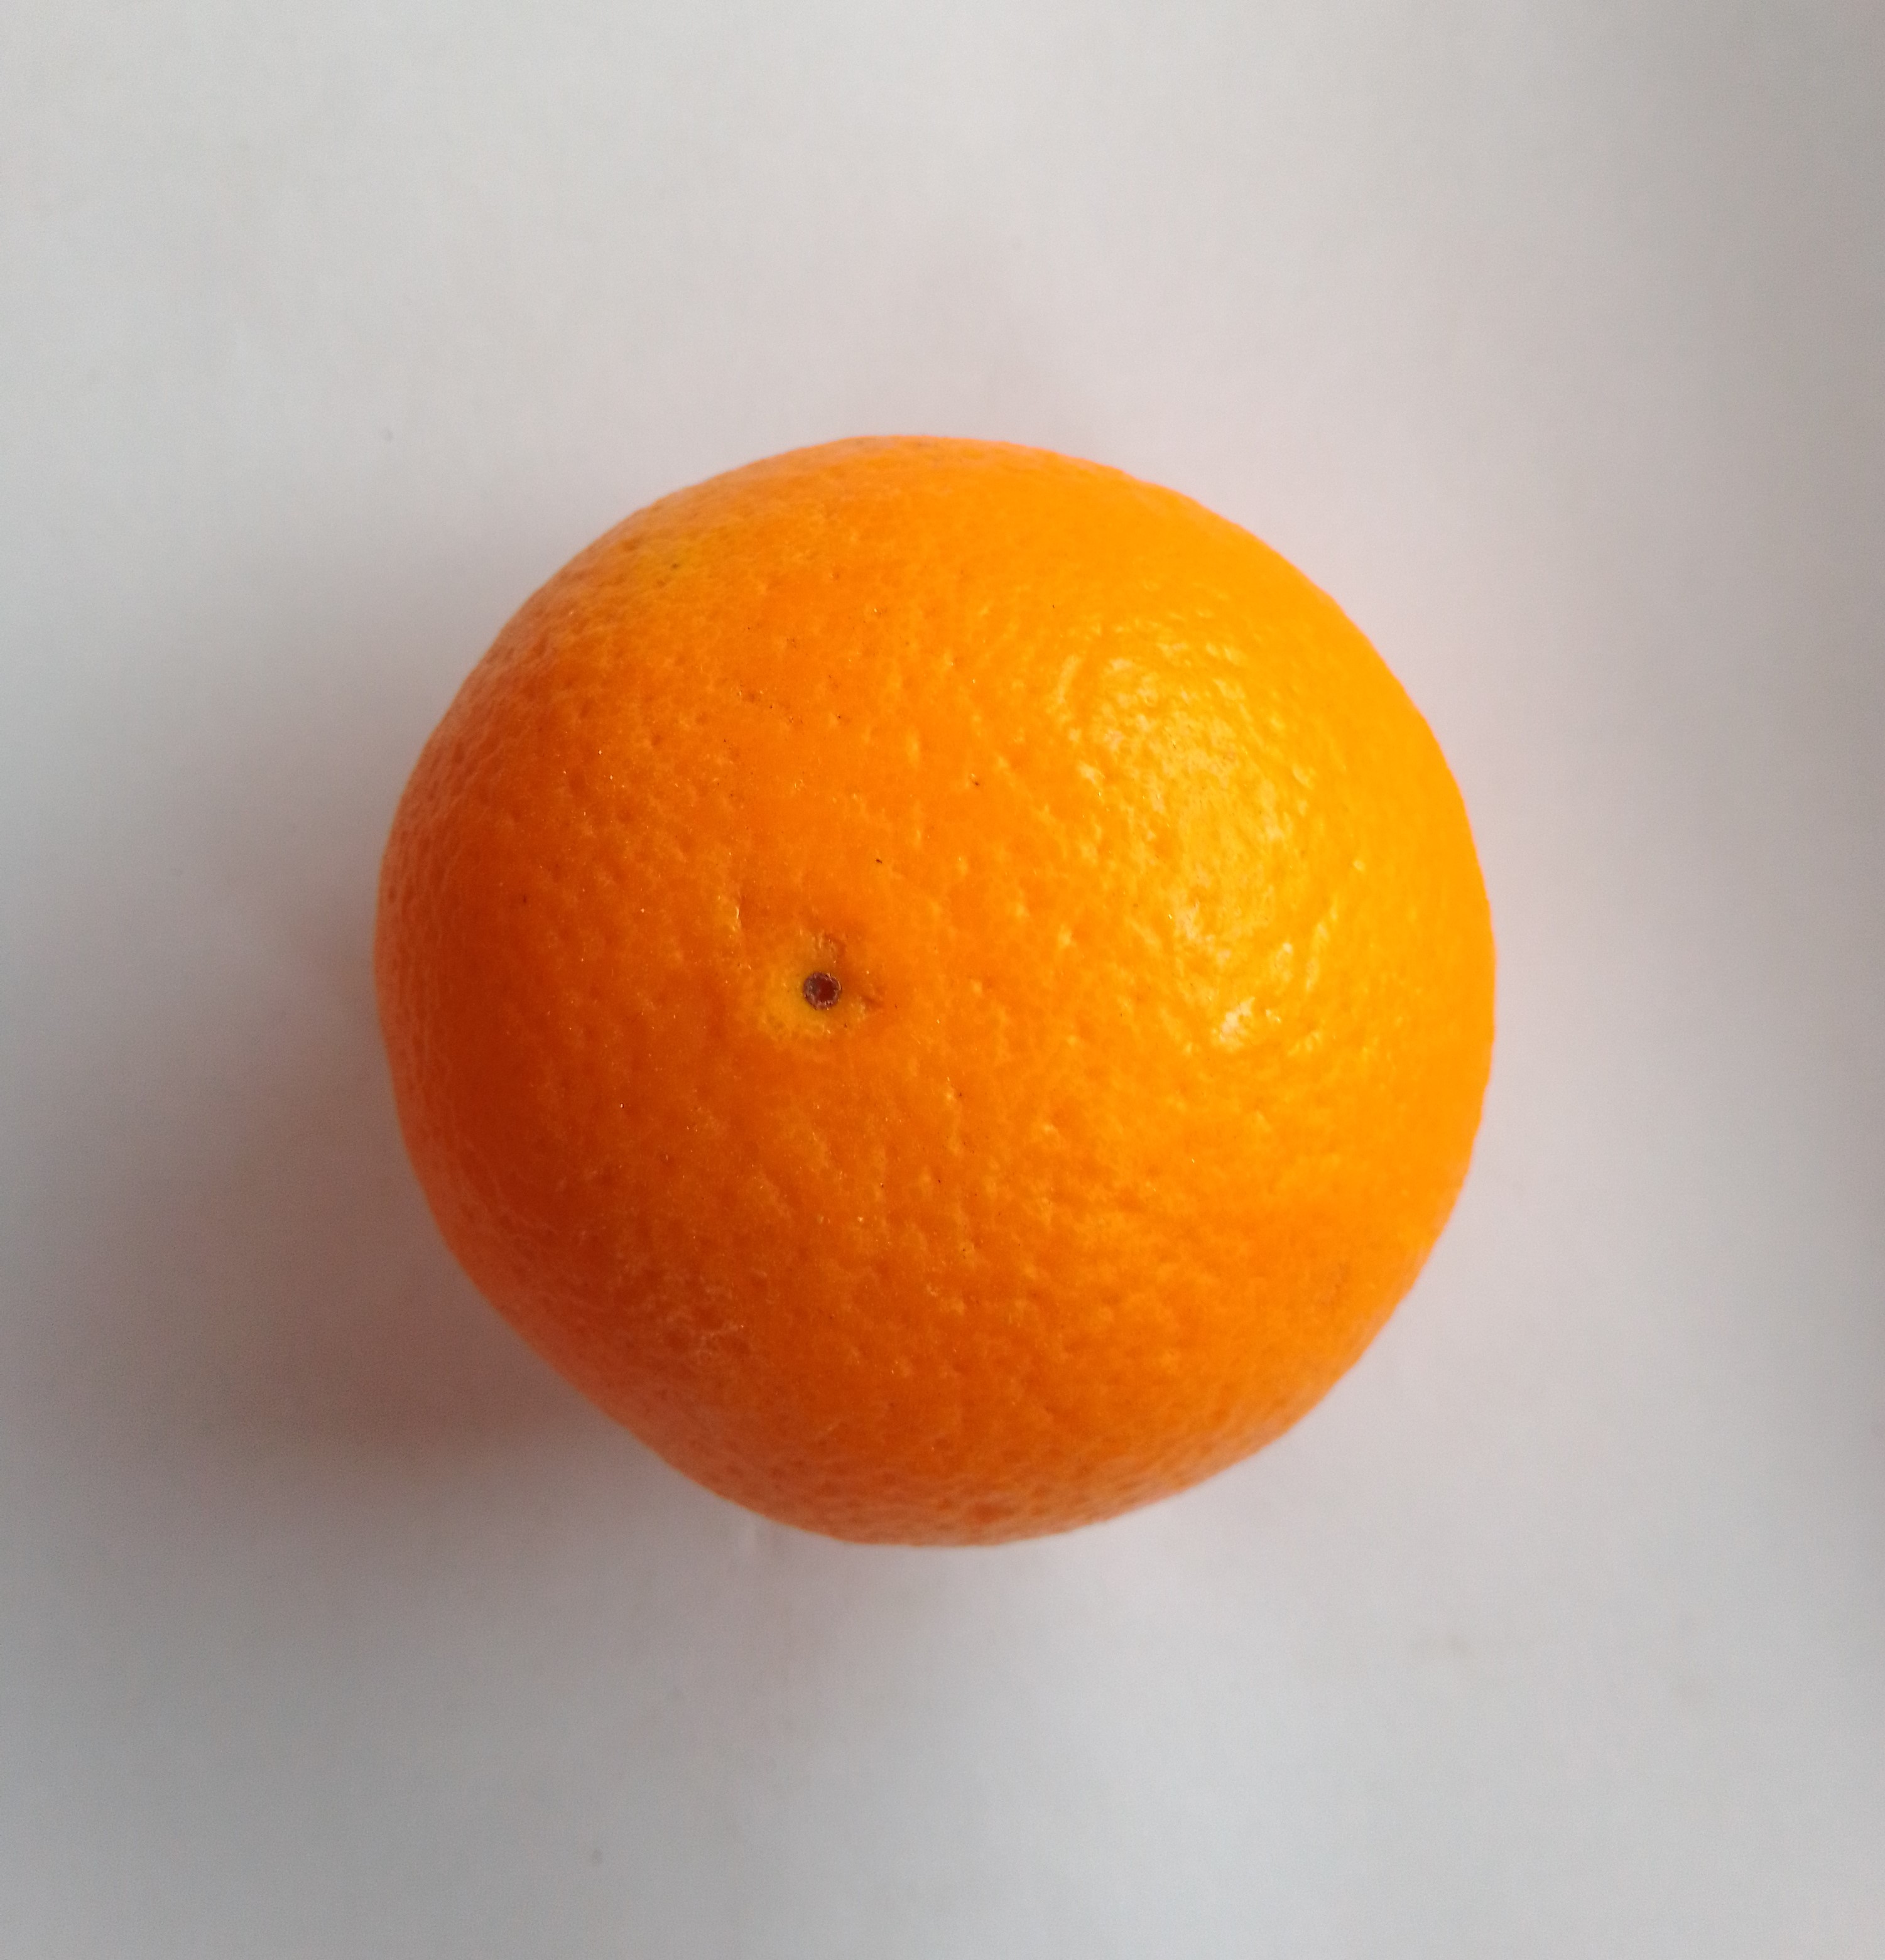
Fruit: orange
Condition: fresh